Iñaki Astiz

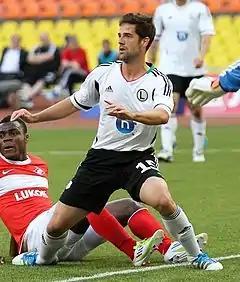
Astiz with Legia Warsaw in 2011

Iñaki Astiz Ventura (born 5 November 1983) is a Spanish former professional footballer who played as a central defender, currently assistant manager of Ekstraklasa club Legia Warsaw.